Dempsey-Reynolds-Taylor House

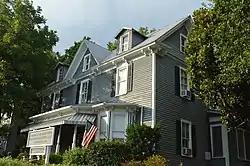
Sidewalk view

Dempsey-Reynolds-Taylor House is a historic home located at Eden, Rockingham County, North Carolina. The original section dates to the early-19th century, and consists of a two-story, Federal-style frame block with an attached -story brick section. It was enlarged by an Italianate / Queen Anne-style main block added in the late-19th century. Later additions to the house occurred in the 1920s.